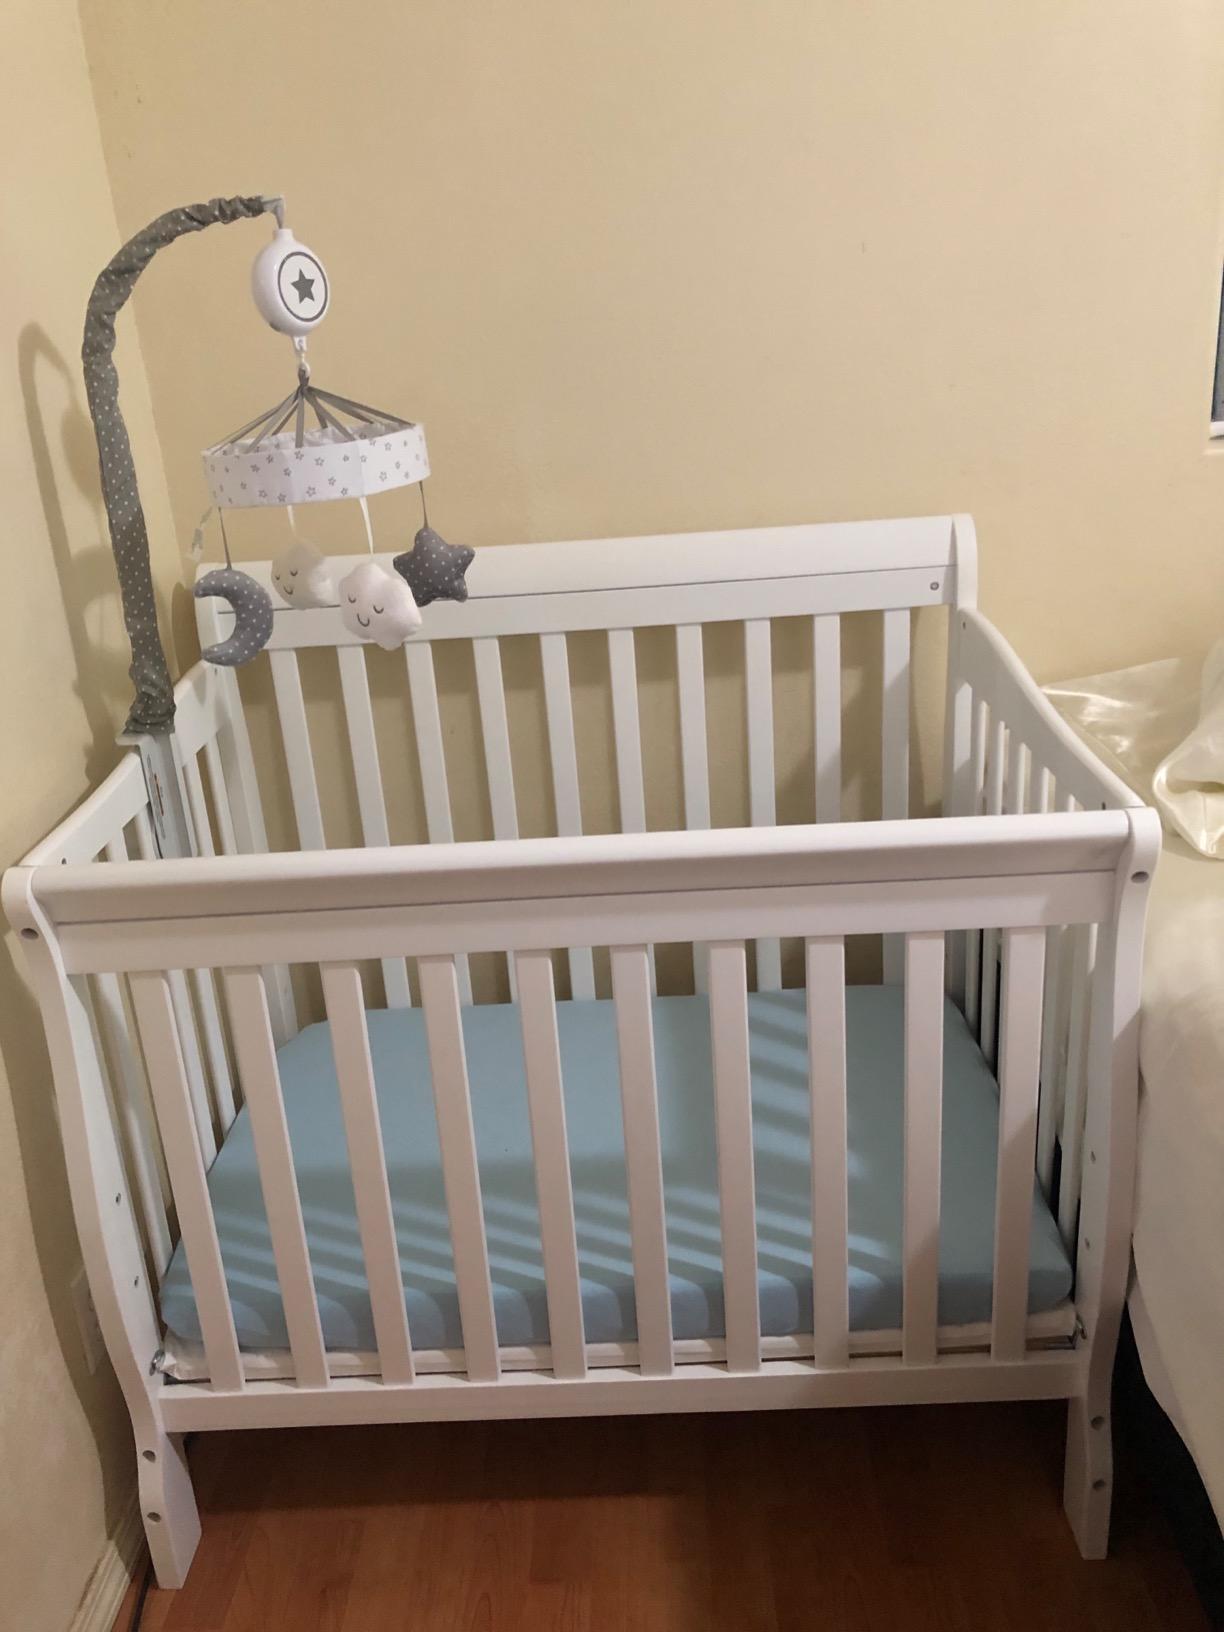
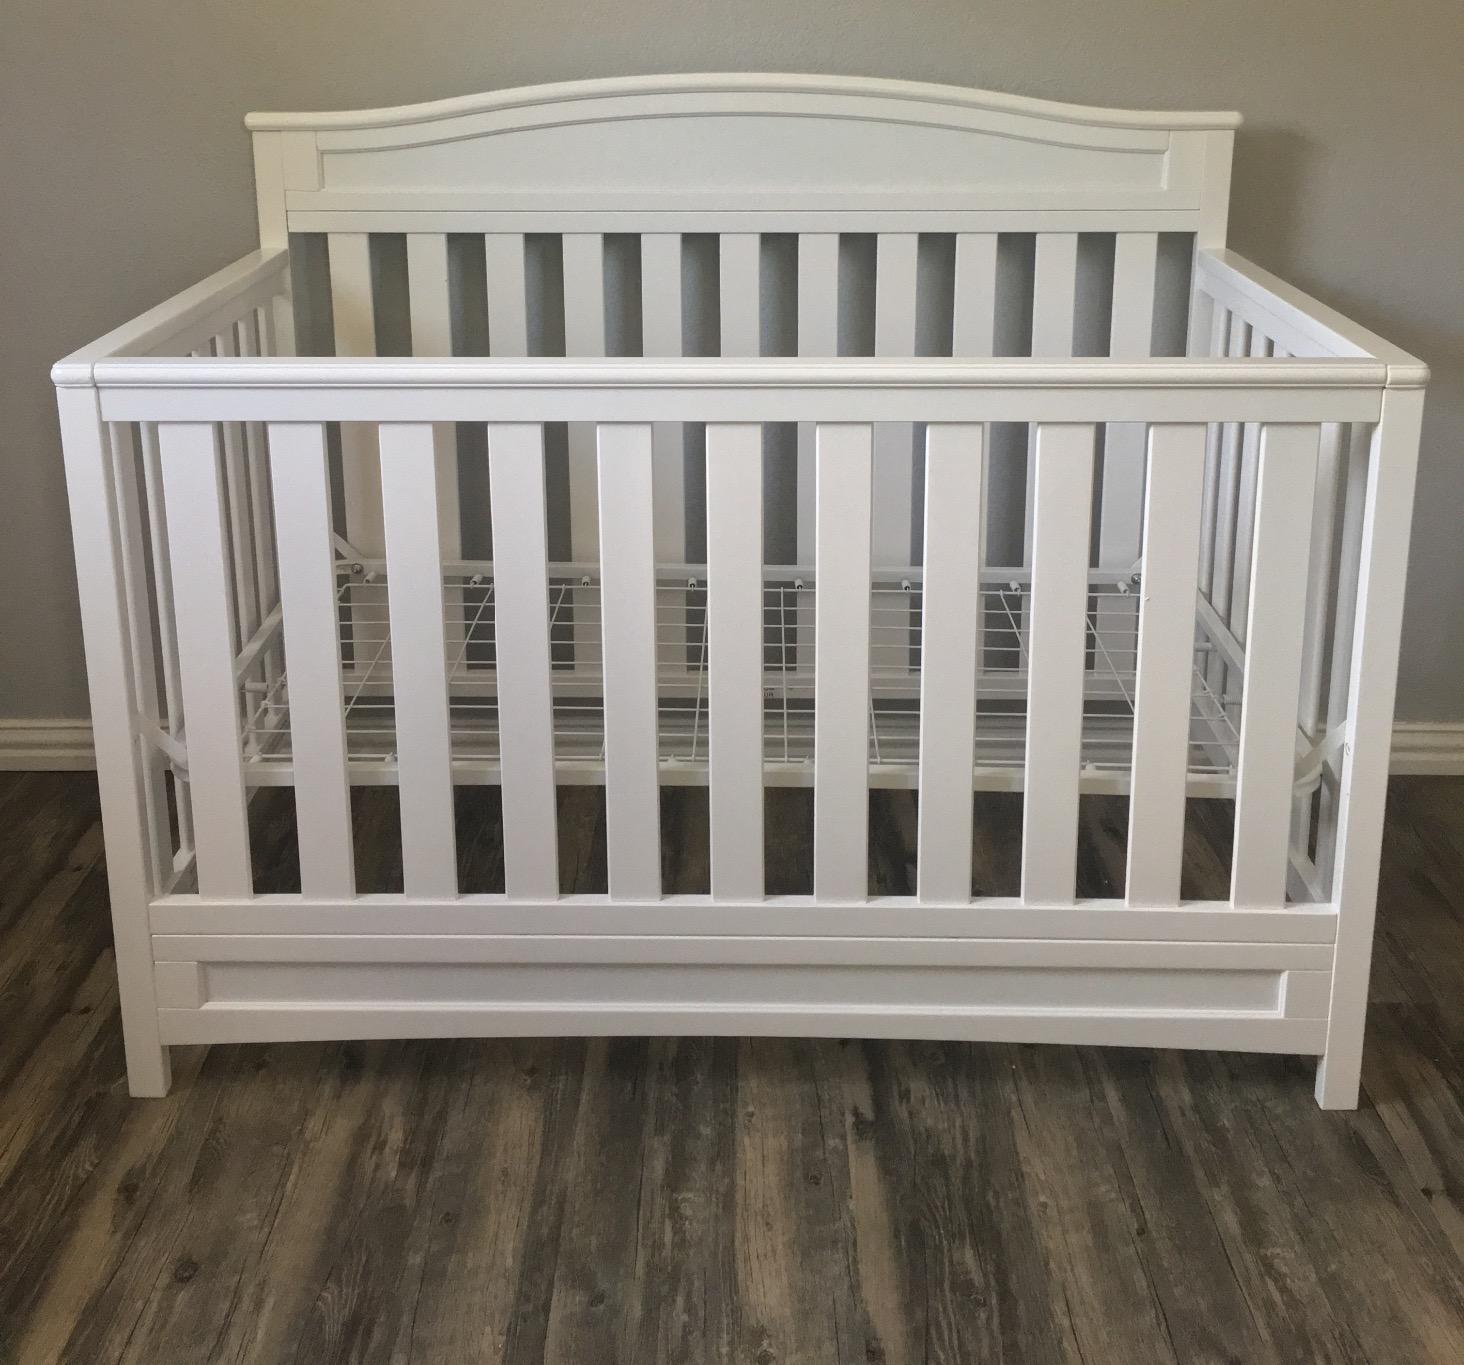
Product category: products_crib
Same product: no